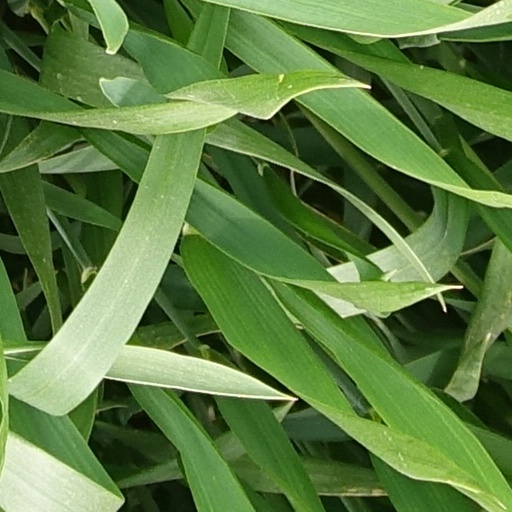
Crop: wheat